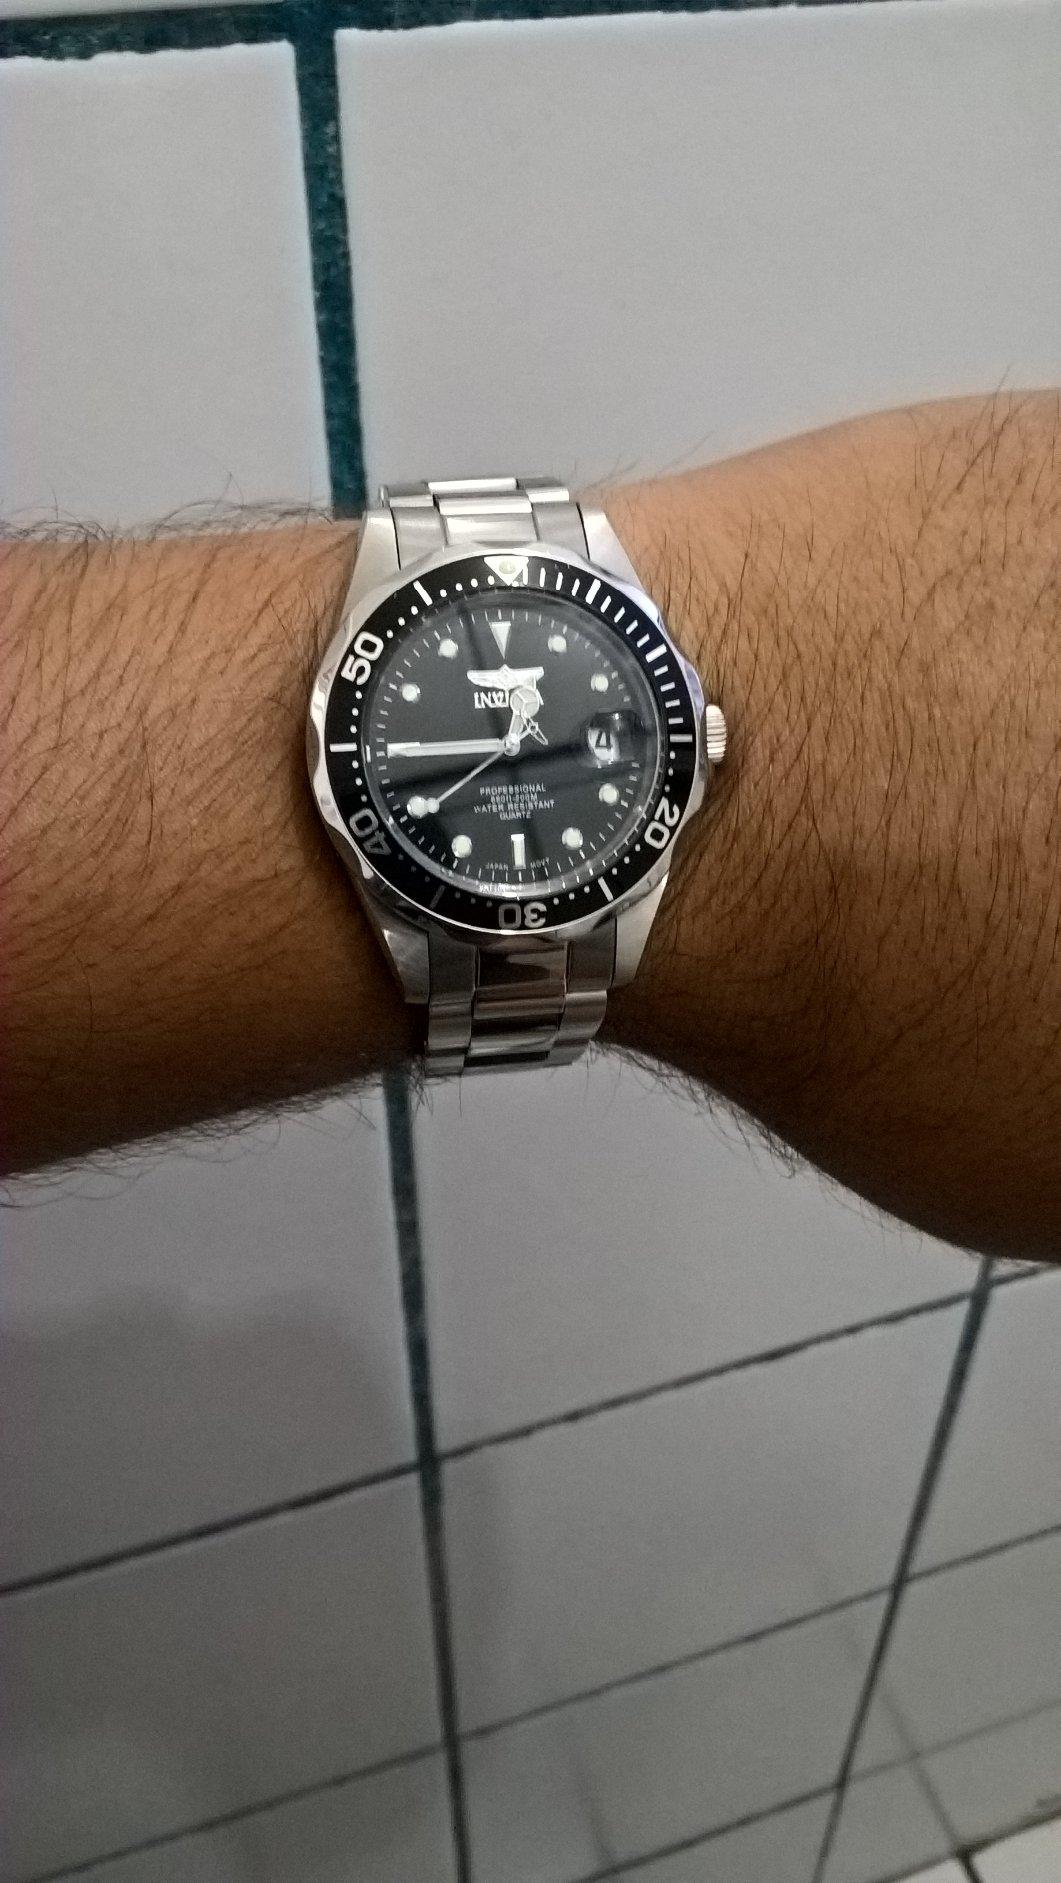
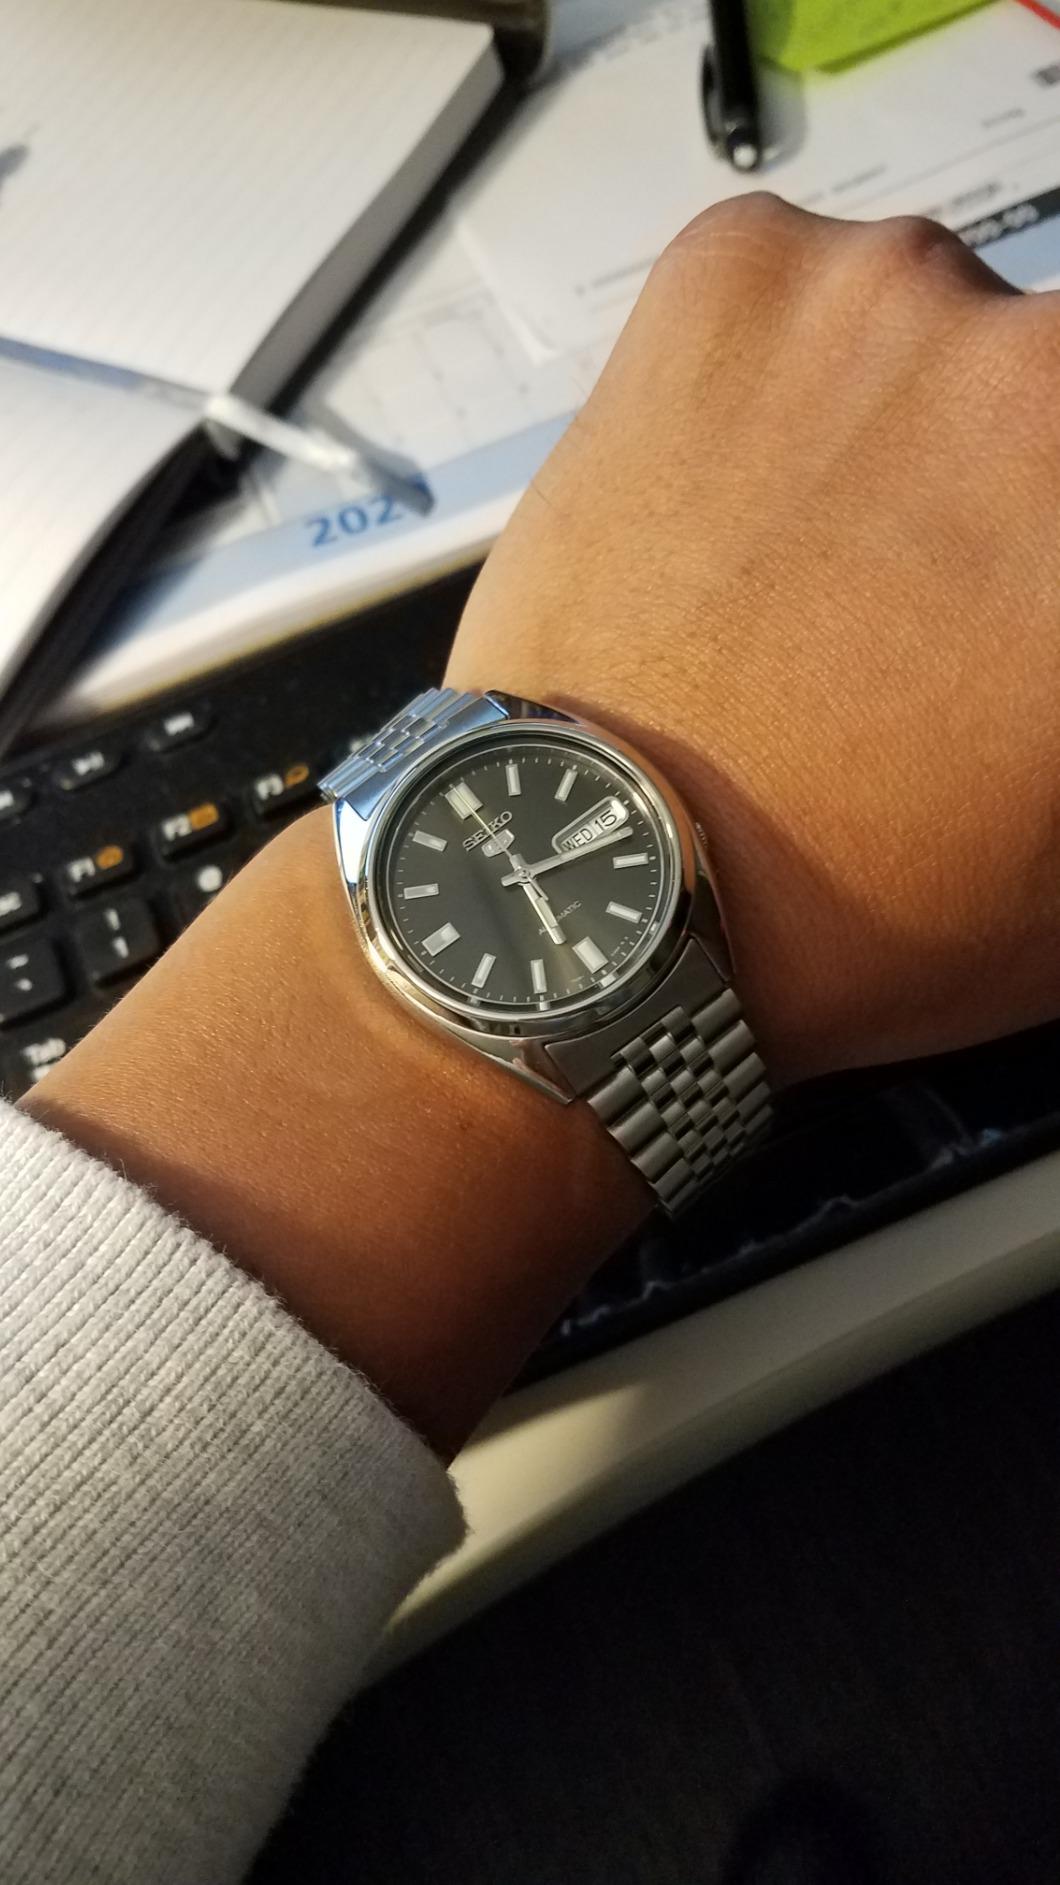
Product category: accessories_watch
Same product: no